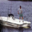
Label: ship